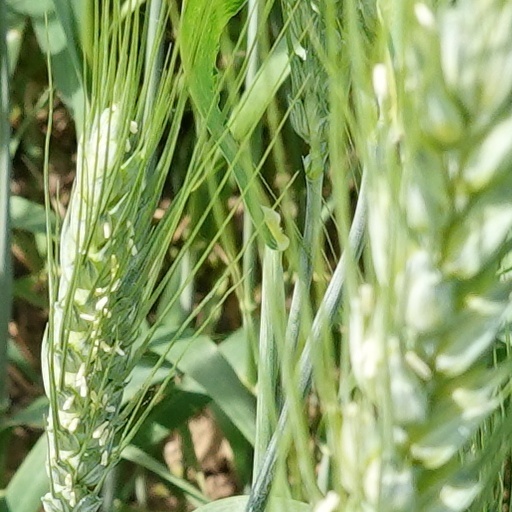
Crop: wheat